Big Lake High School

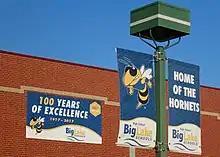
Big Lake High School celebrated its centennial class in 2017.

Big Lake's chapter of the National Honor Society hosts an annual "Lock-In" each spring. In order to attend, students must raise at least $25 in donations.